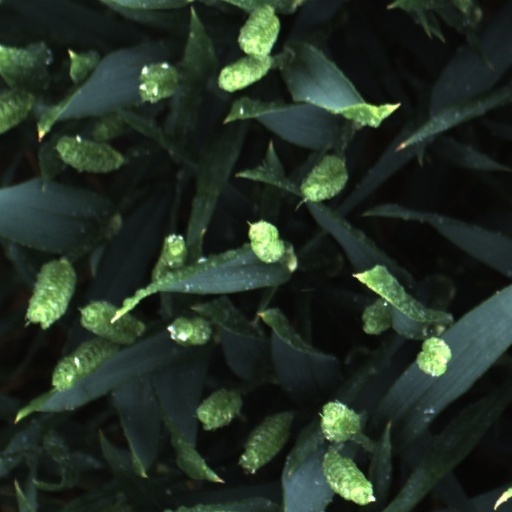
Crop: wheat